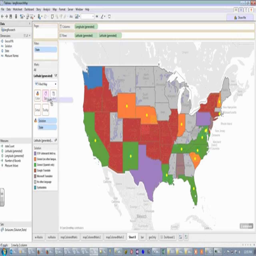
map with two layers venture funded company - create an us map with pins